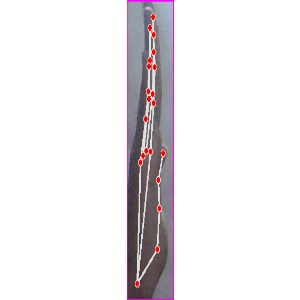
अक्षर: द